Franziska Schlopsnies

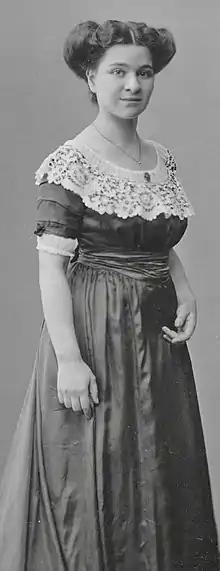
Franziska Schlopsnies (1910)

Franziska Schlopsnies, " born Spangenthal "(born on 1 December 1884 in Frankfurt am Main; died on 30 December 1944 in Auschwitz concentration camp) was a German fashion, poster and graphic designer. In the 1920s, her Art Deco illustrations and covers appeared in, among others, the weeklies "Jugend", "Simplicissimus", "Meggendorfer-Blätter", and "Berliner Illustrirte Zeitung".